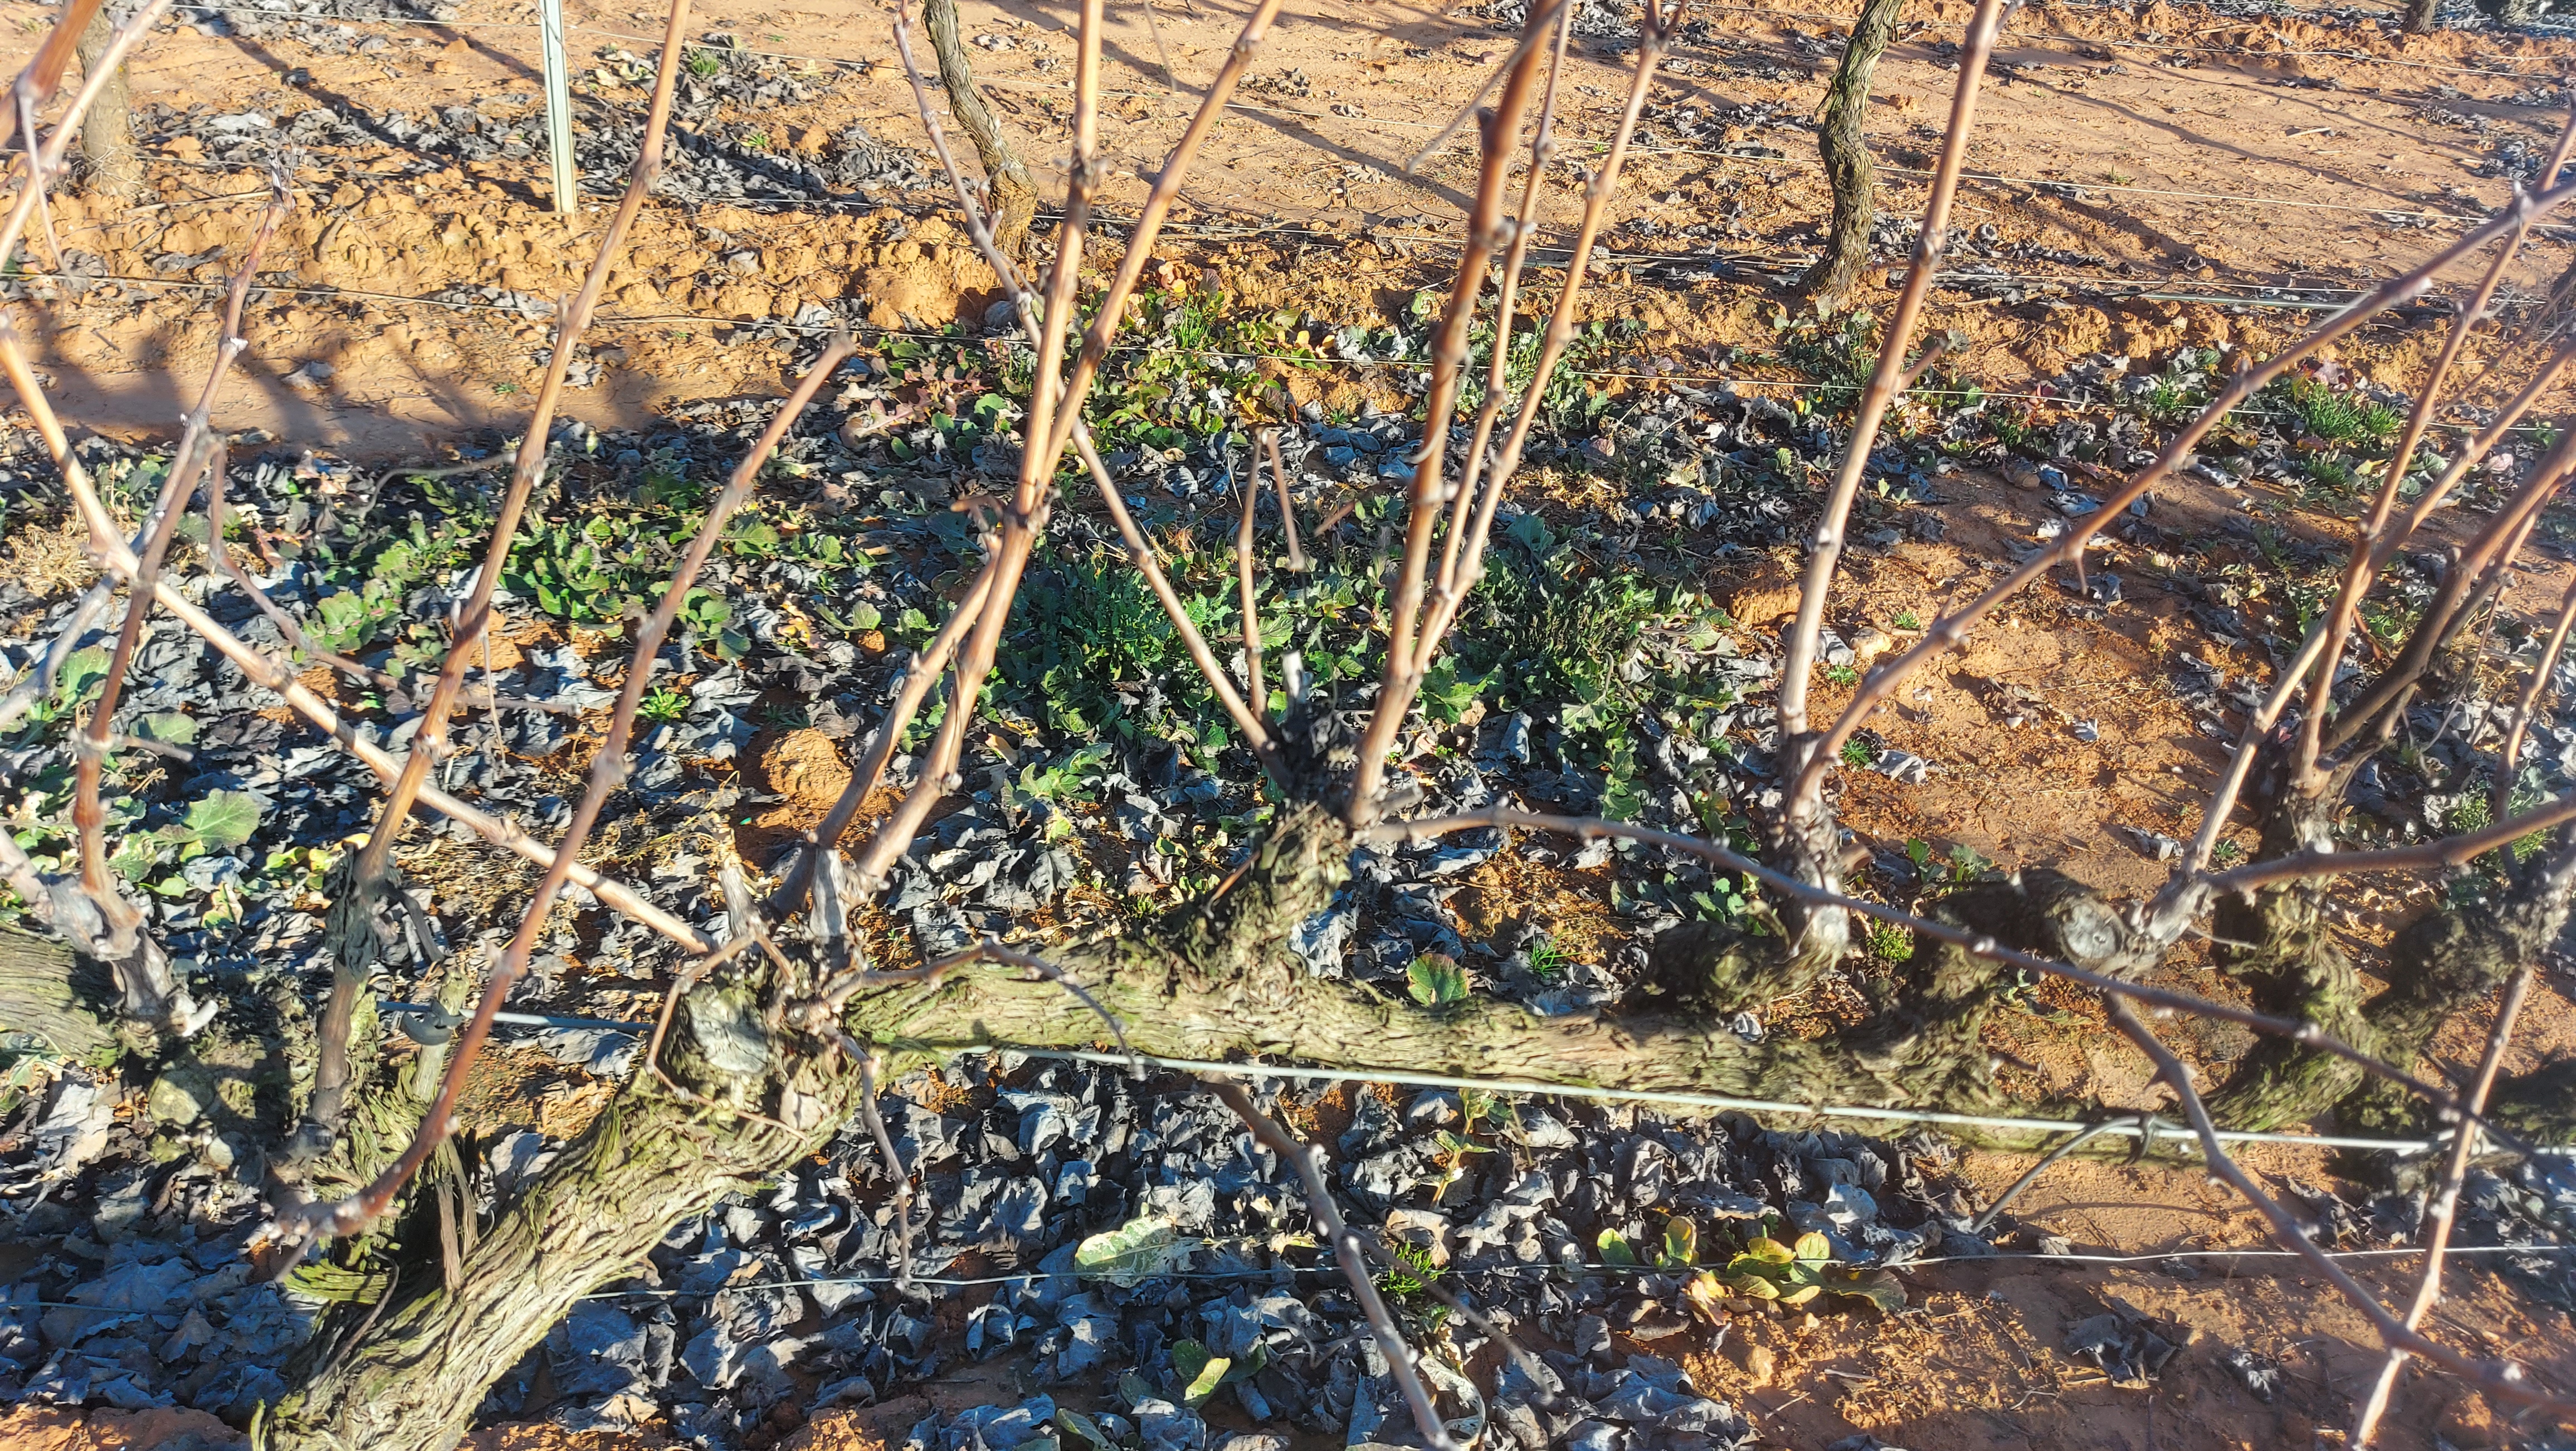
Unpruned shoots: 20
Pruned shoots: 0
Trunks: 1